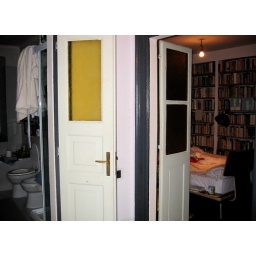
my old house in turin (Italy) -14, bath end my bed room